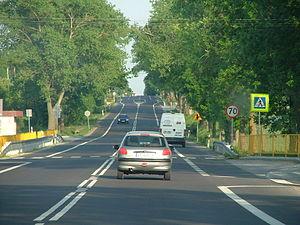
La route européenne 373 est une route reliant Lublin à Kiev